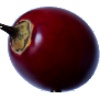
Label: Tamarillo 1